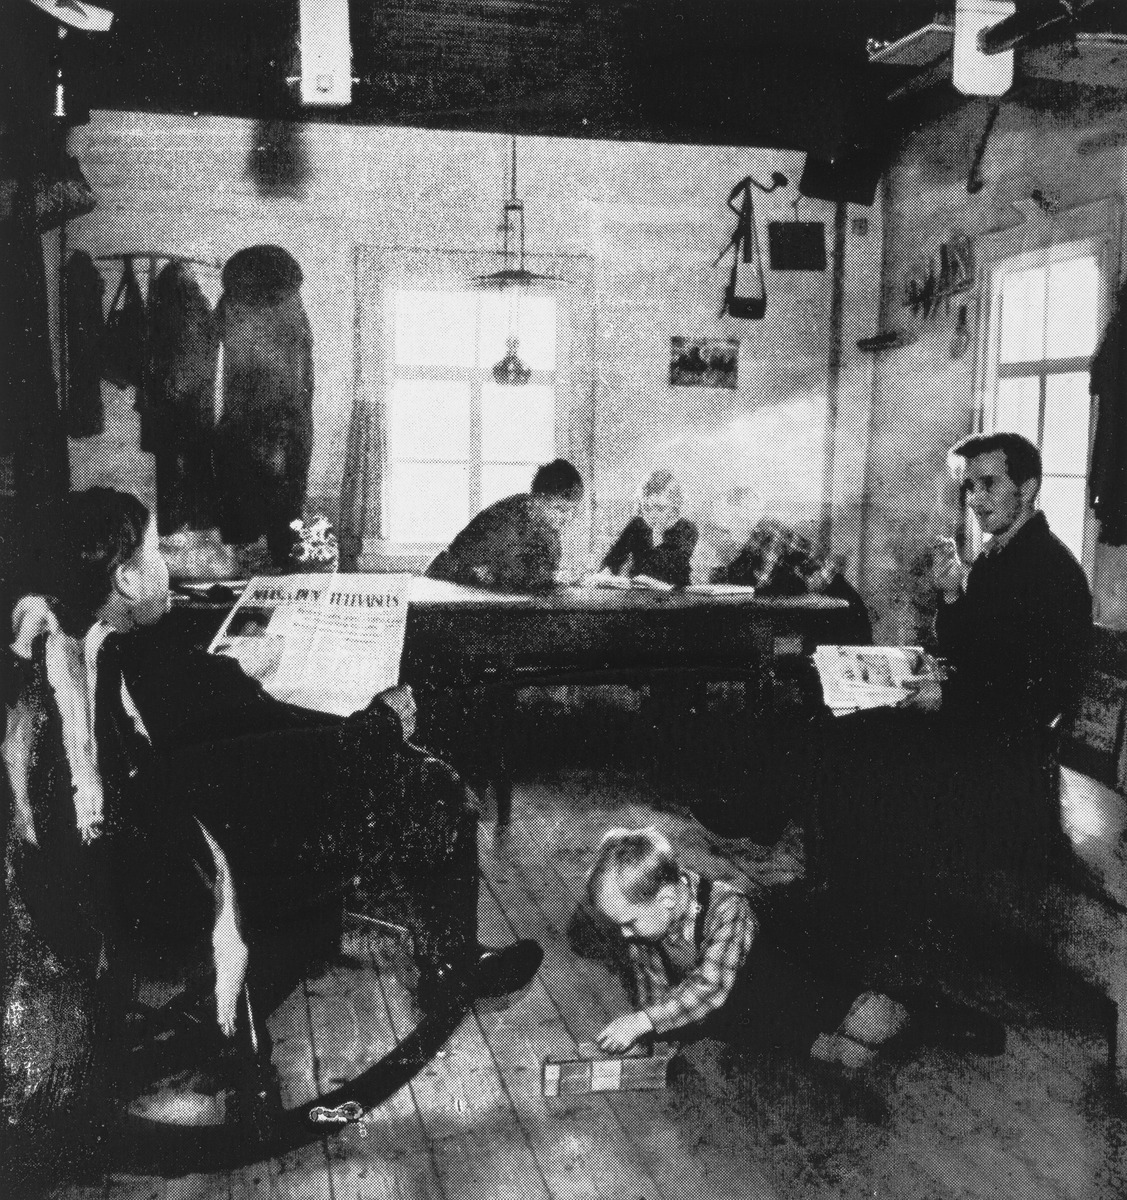
Perhe maaseudulla 1900-luvun alkupuolella.
A family in the Finnish countryside at the beginning of the 20th century.
sisällön kuvaus: Perhe tuvassa. Mies istuu kiikkutuolissa ja lukee sanomalehti Maaseudun Tulevaisuutta. Kohopainossa tehty vedos sanomalehden kuvalaatasta. content description: A family enjoys leisure time in a farmhouse. A man sitting in a rocking chair reads a Finnish newspaper, Maaseudun Tulevaisuus. A print made by letterpress printing from a metal newspaper printing plate.
Vuosi: 1900
Paikka: , Suomi, Suomi
Aiheet: Sanomalehti Maaseudun Tulevaisuus; painaminen; kemigrafia; painolaatat; kuvalaatat; autotypiat; rasterilaatat; kuvanvalmistus; painokuvat; maaseutu; leikki; tupa; maatalot; painolaatta; kuvalaatta; graafinen ala; graafinen teollisuus; kirjapainoala; kirjapainotaito; kirjapainotekniikka; kohopaino; painomenetelmät; painotekniikka; painotuotteet; sanomalehdet; valokuvat; perheet; lapset; leikit; tuvat; huoneet; rakennukset; sisäkuva; Maaseudun Tulevaisuus newspaper; printing; relief printing; typographic printing; letterpress printing; chemigraphy; metal printing plates; engravings; engraved plates; photoengravings; etchings; photo-etched plates; cuts; blocks; halftones; illustration technology; newspaper illustrations; images; prints; impressions; photograps; countryside; families; housing conditions